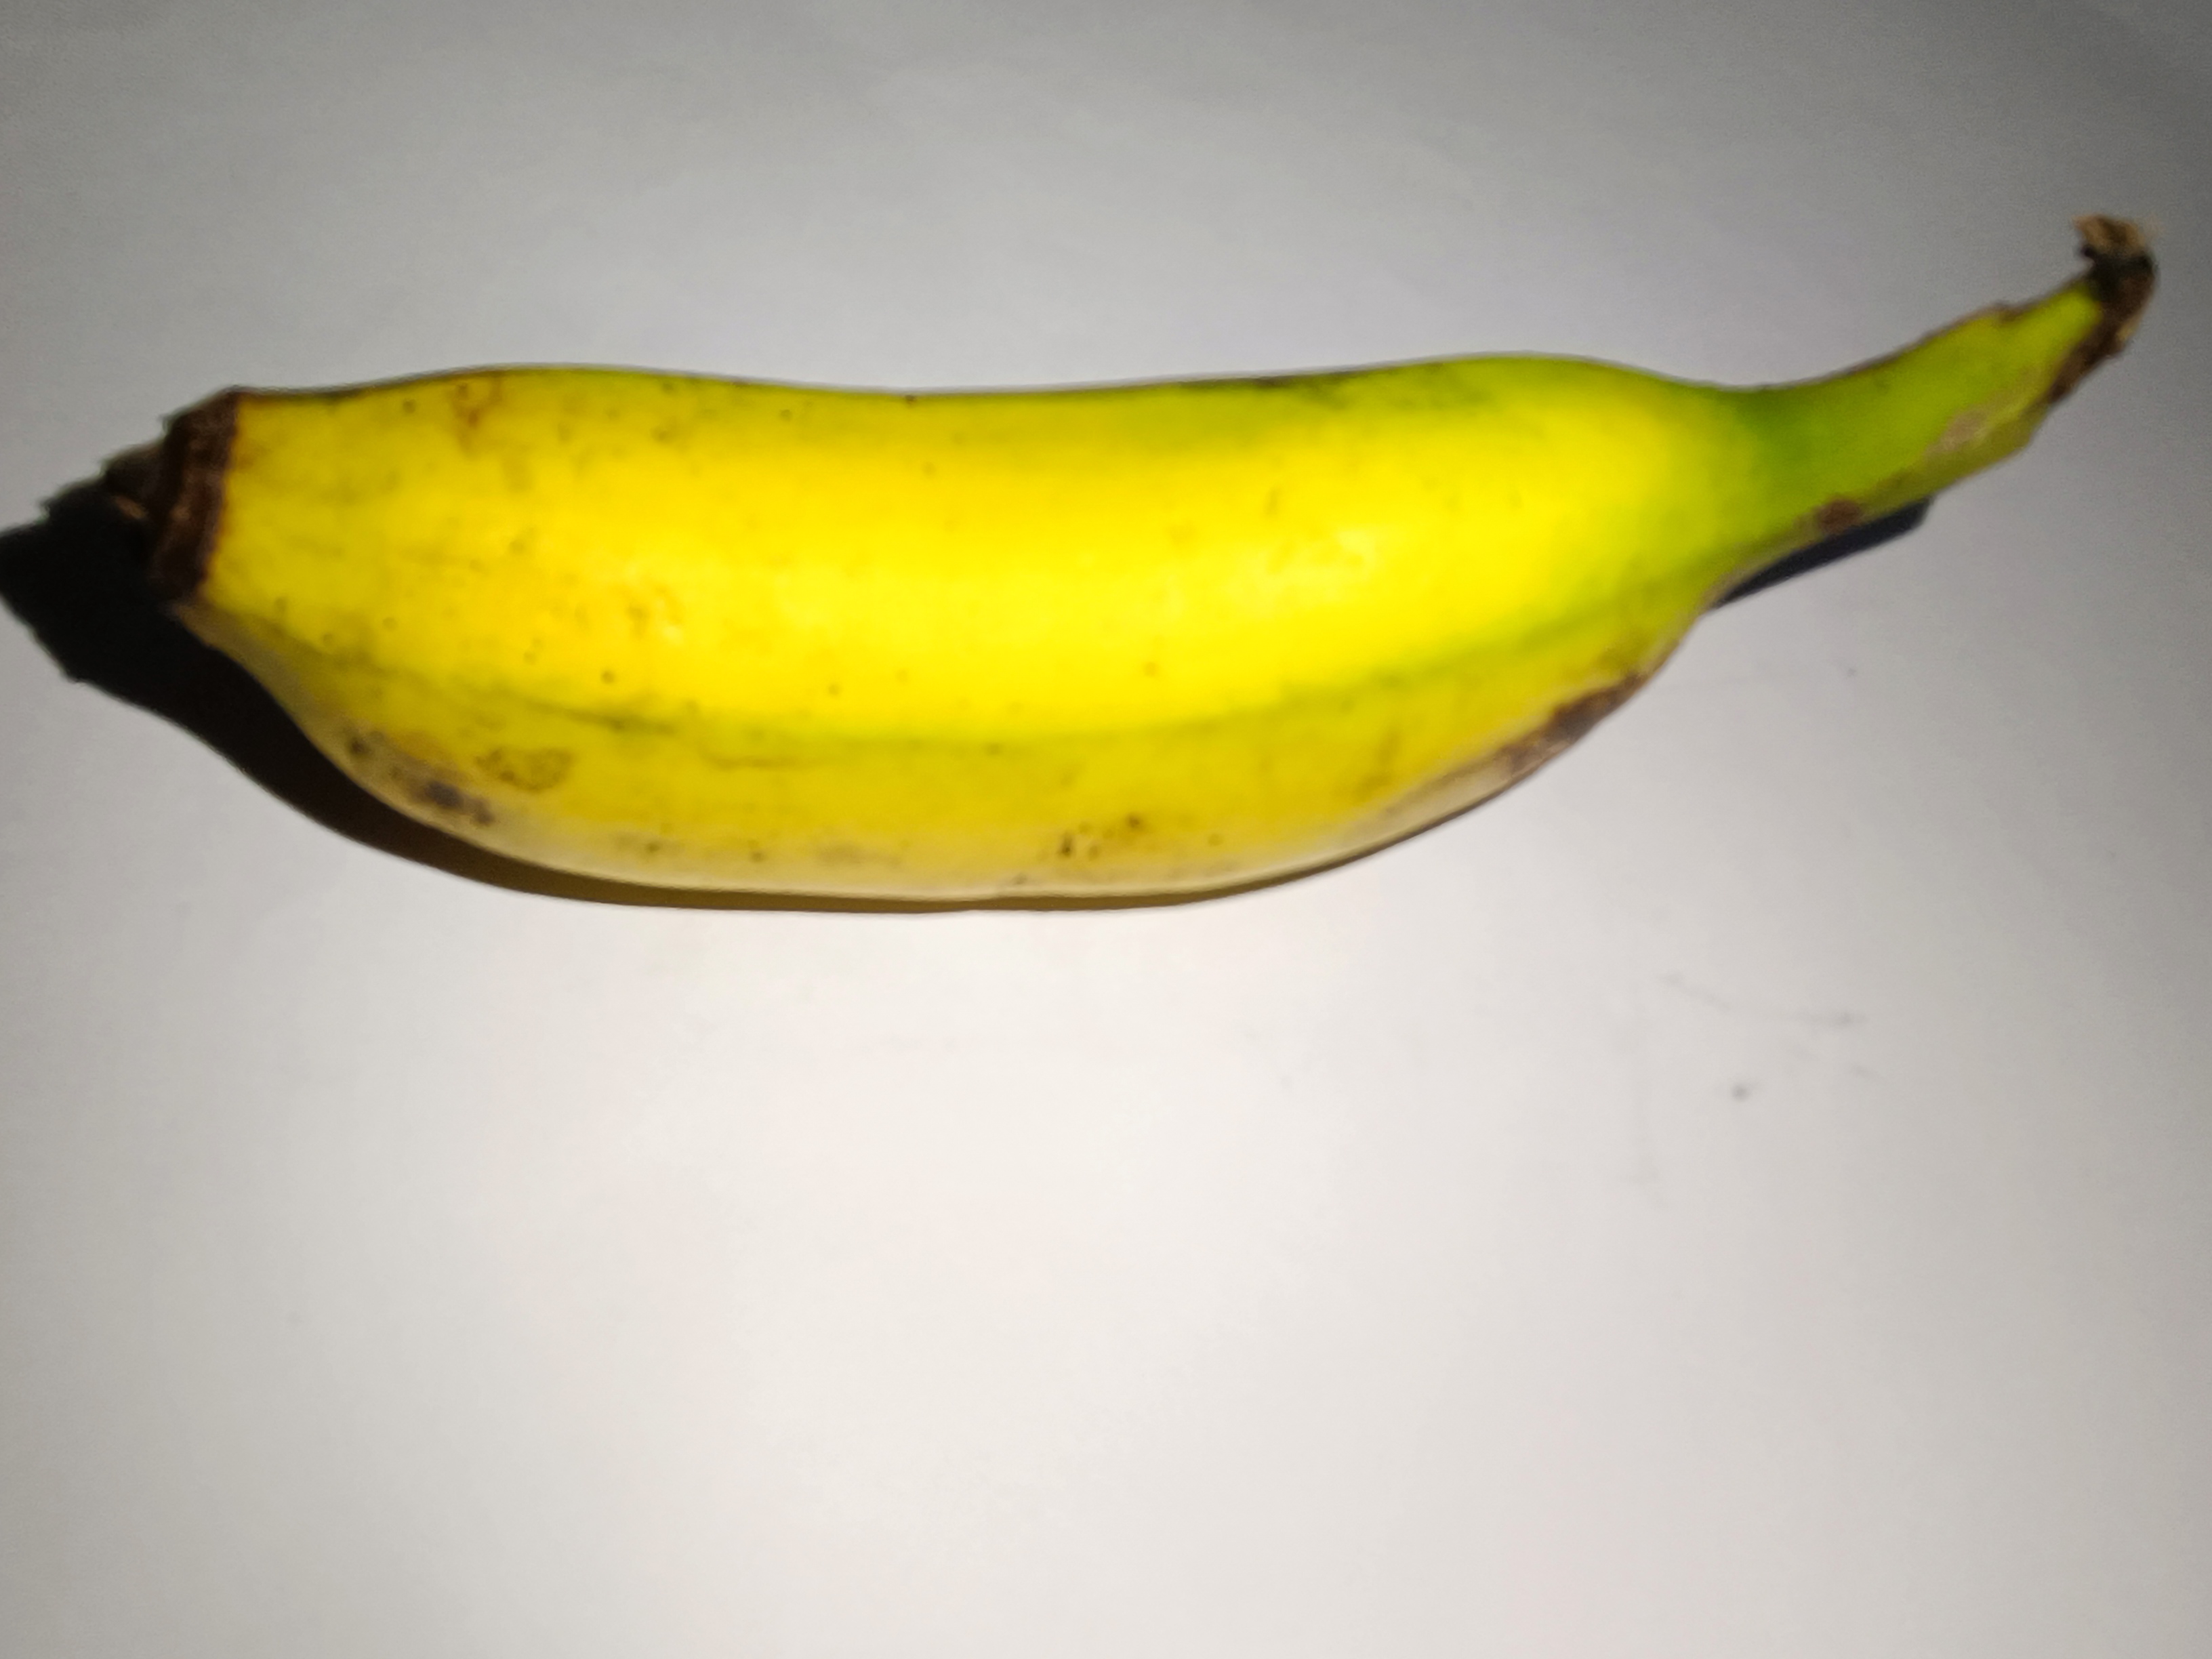
Banana variety: Shobri